Spermatophore

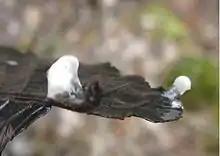
Spermatophores of a mole salamander

A spermatophore, from Ancient Greek σπέρμα ("spérma"), meaning "seed", and -φόρος ("-phóros"), meaning "bearing", or sperm ampulla is a capsule or mass containing spermatozoa created by males of various animal species, especially salamanders and arthropods, and transferred in entirety to the female's ovipore during reproduction. Spermatophores may additionally contain nourishment for the female, in which case it is called a nuptial gift, as in the instance of bush crickets. In the case of the toxic moth "Utetheisa ornatrix", the spermatophore includes sperm, nutrients, and pyrrolizidine alkaloids which prevent predation because it is poisonous to most organisms. However, in some species such as the Edith's checkerspot butterfly, the "gift" provides little nutrient value. The weight of the spermatophore transferred at mating has little effect on female reproductive output.